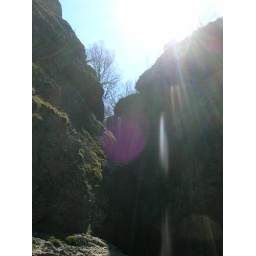
bulgaria should hold the olypics so they'll have street signs in a legible alphabet